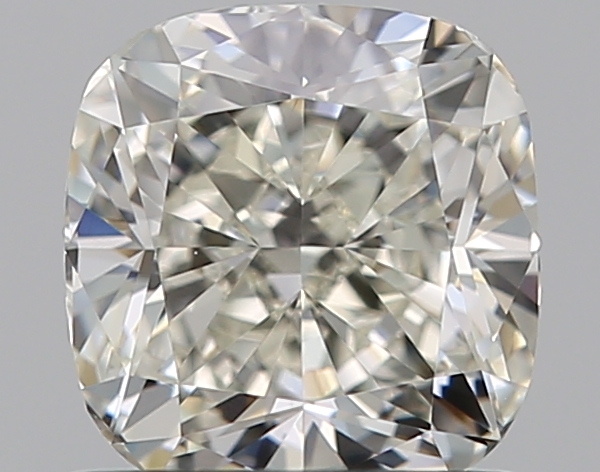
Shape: cushion
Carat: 0.9
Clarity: VVS1
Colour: K
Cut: EX
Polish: EX
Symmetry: VG
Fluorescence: ST
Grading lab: GIA
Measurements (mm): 5.48 x 5.34 x 3.63